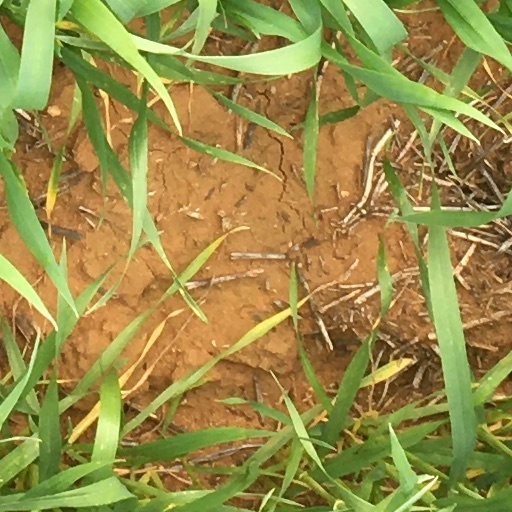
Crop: wheat